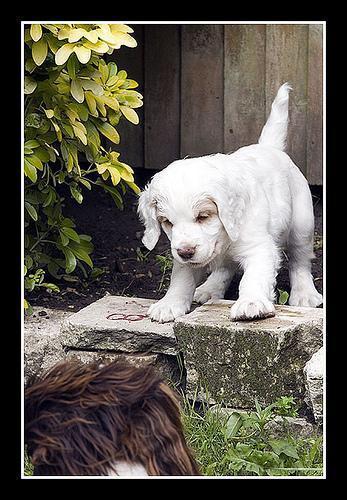
clumber